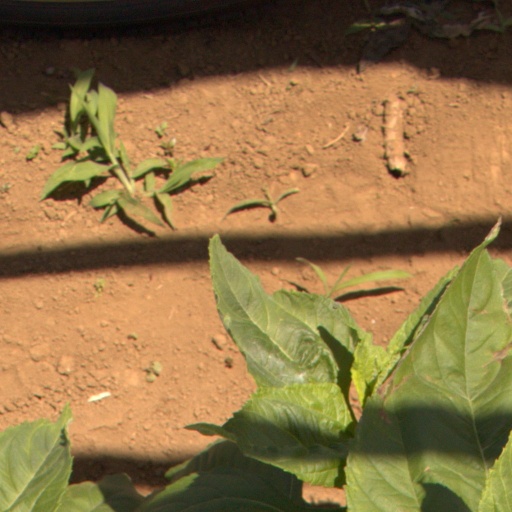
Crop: Jerusalem artichoke